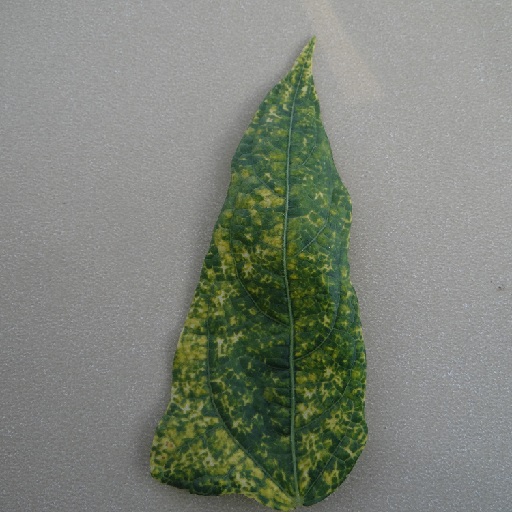
Label: Yellow Mosaic